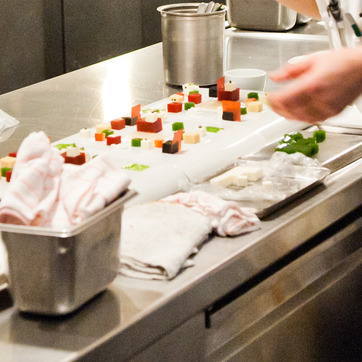
Material: plastic